Warrant (American band)

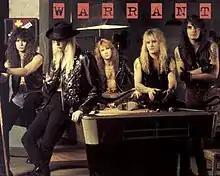
From left to right: Steven Sweet, Jani Lane, Erik Turner, Joey Allen, Jerry Dixon

Warrant is an American glam metal band formed in 1984 in Hollywood, Los Angeles, California, that experienced success from 1989 to 1996 with five albums reaching international sales of over 10 million. The band first came into the national spotlight with their double platinum debut album "Dirty Rotten Filthy Stinking Rich" (1989) and one of its singles, "Heaven", which reached No. 1 in "Rolling Stone" and No. 2 on the "Billboard" Hot 100. The band's success continued in the early 1990s with the double platinum album "Cherry Pie" (1990), which provided the hit song of the same name.